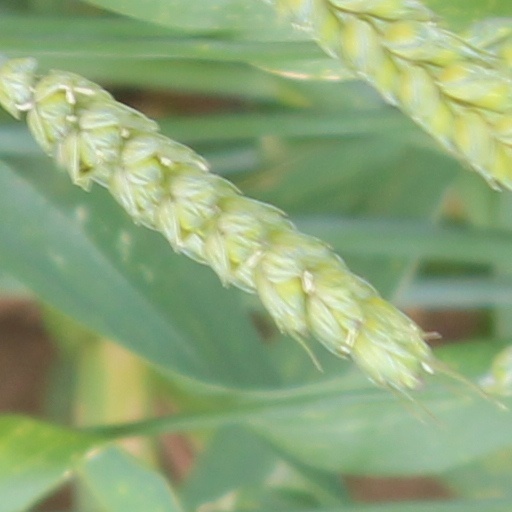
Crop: wheat